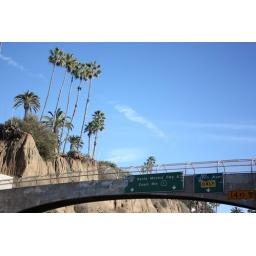
palm trees over the road